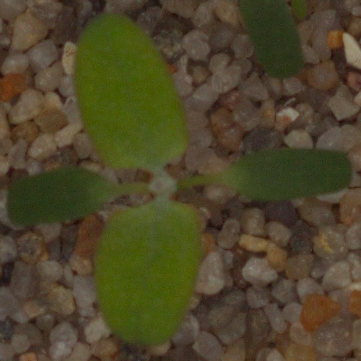
Label: fat_hen